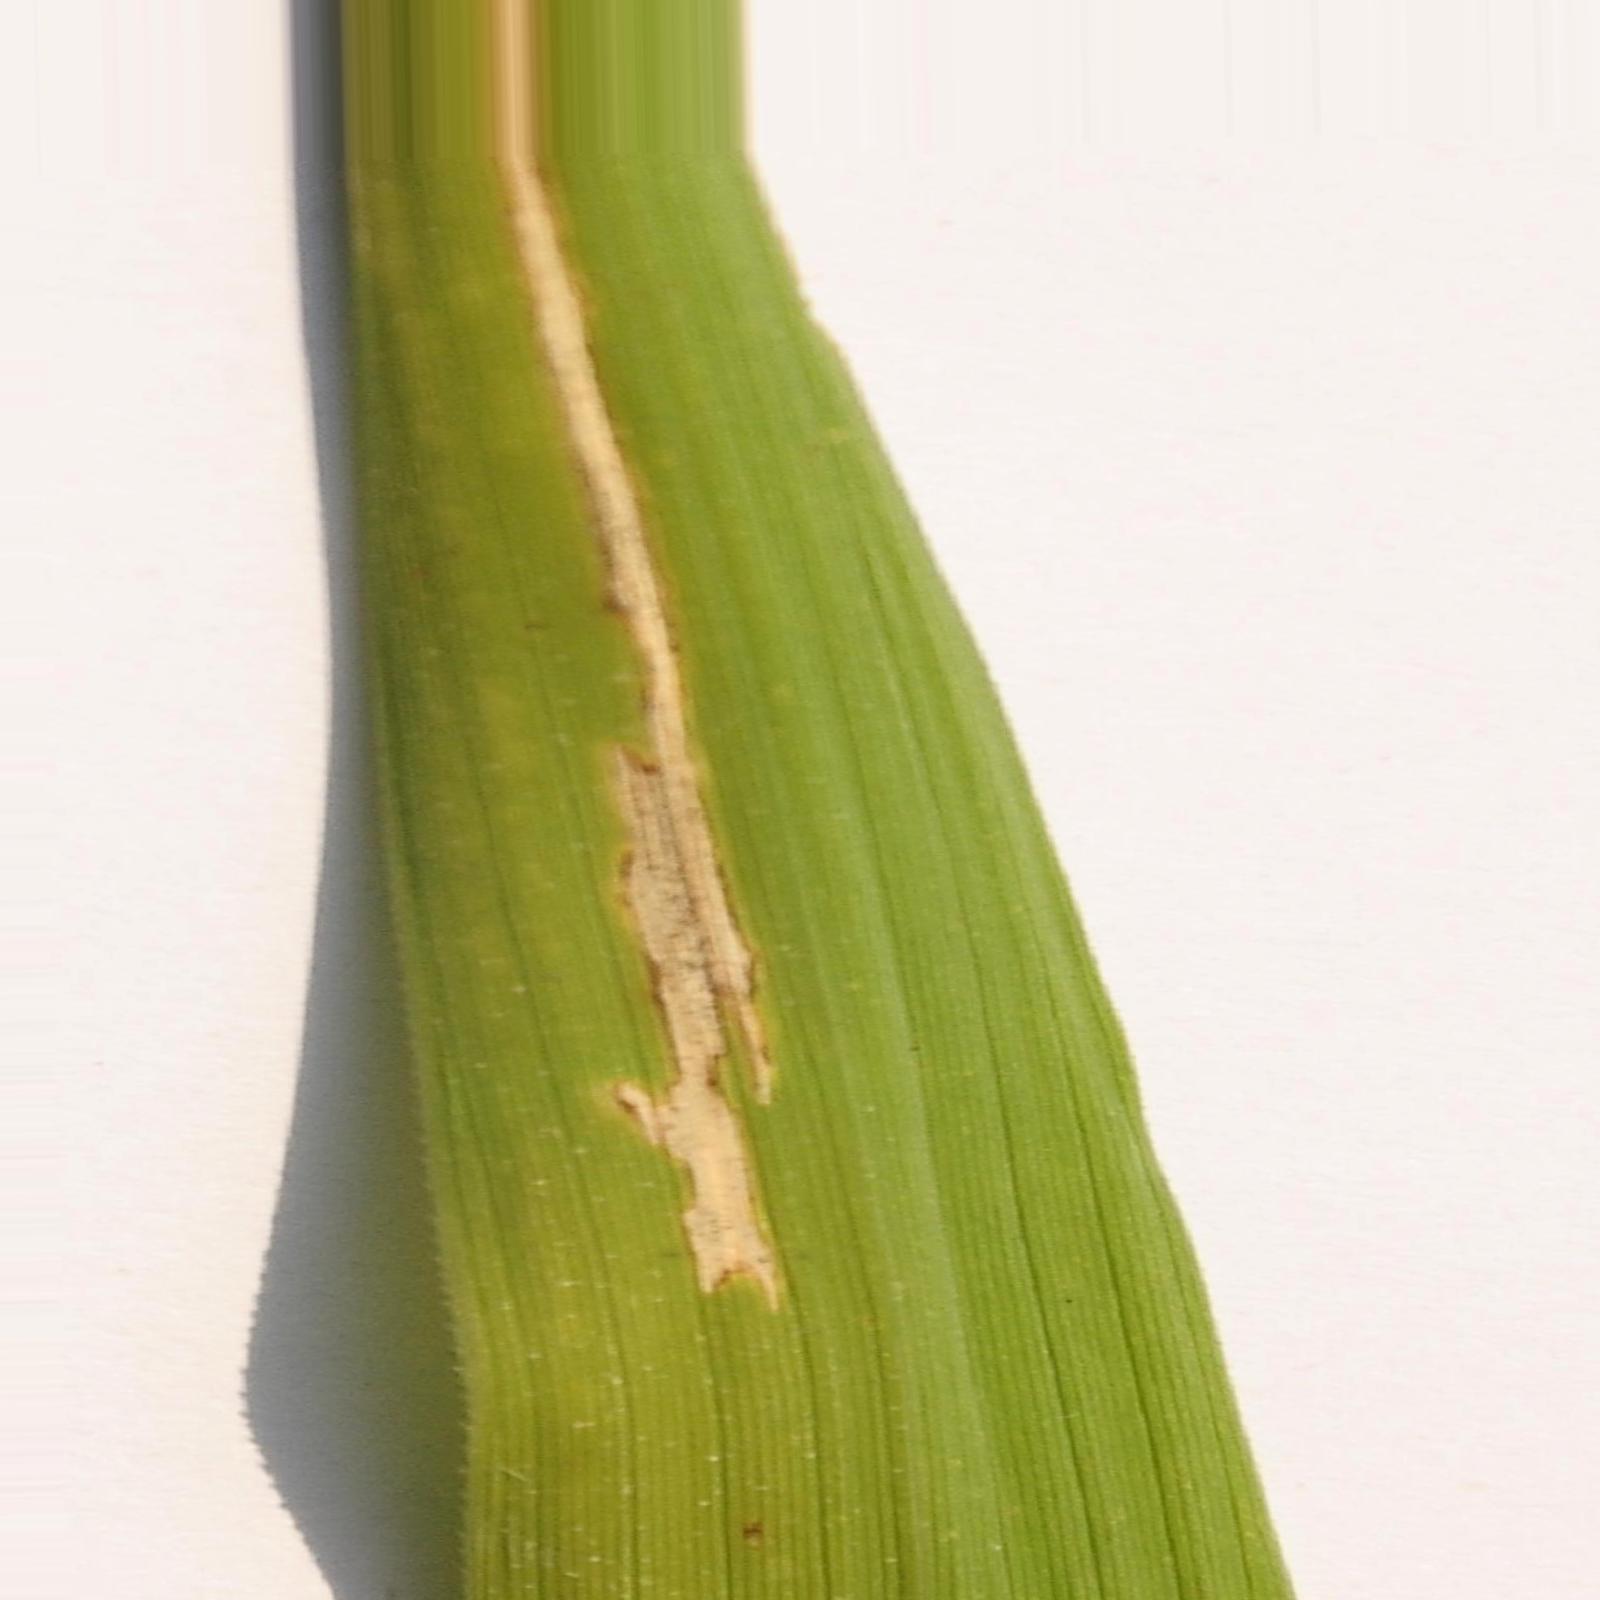
Nhãn: Bệnh Bạc lá (Bacterial leaf blight)